Taman Free School

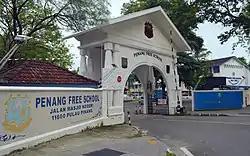
Penang Free School, Southeast Asia's oldest English school, is situated to the west of Taman Free School.

Taman Free School mainly consists of low- and medium-cost flats and apartments, which were built in the 1970s. Each of the walk-up apartments is five-stories high and was not equipped with lifts at the time of construction. In recent years, proposals have been made to rejuvenate the area, which entails the improvement of public facilities and the construction of newer apartments to lower maintenance costs.